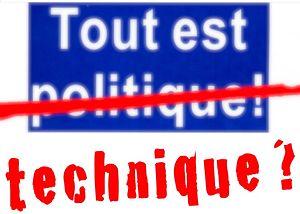
Logo de Technologos
Le néologisme technocritique définit un courant de pensée axé sur la critique du concept du « progrès technique », considéré comme une idéologie qui serait née au XVIIIᵉ siècle durant la Révolution industrielle et qui, depuis la Seconde Guerre mondiale, s'ancre dans les consciences, principalement sous les effets de l'automation et de l'informatisation.
« Jamais sans doute dans l’histoire […] le thème du progrès n’a à ce point interrogé l’humanité dans son ensemble et l’humanité propre à chaque individu. »
Le post-industrialisme est un courant intellectuel apparenté à la sociologie occidentale, apparu au début des années 1970.
Les expressions ère post-vérité et, plus rarement, ère post-factuelle sont utilisées pour décrire l'évolution des interactions entre la politique et les médias au XXIᵉ siècle, du fait de la montée en puissance de l'usage social d'internet, notamment de la blogosphère et des médias sociaux. Apparus aux États-Unis en 2004 et utilisés depuis de façon équivalente, ces néologismes désignent plus particulièrement une culture politique au sein de laquelle les leaders politiques orientent les débats vers l'émotion en usant abondamment d'éléments de langage et en ignorant les faits et la nécessité d'y soumettre leur argumentation, ceci à des fins électorales.